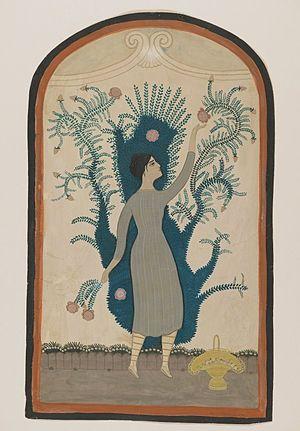
Adolfo Best Maugard, aussi connu sous le surnom de Fito Best, né à Mexico le 11 juin 1891 et mort à Athènes le 25 août 1964, est un peintre mexicain, aussi réalisateur et scénariste.